Answer in natural language. How many Paintings are visible in the scene? Choose between the following options: 3, 5, 2, 0 or 4
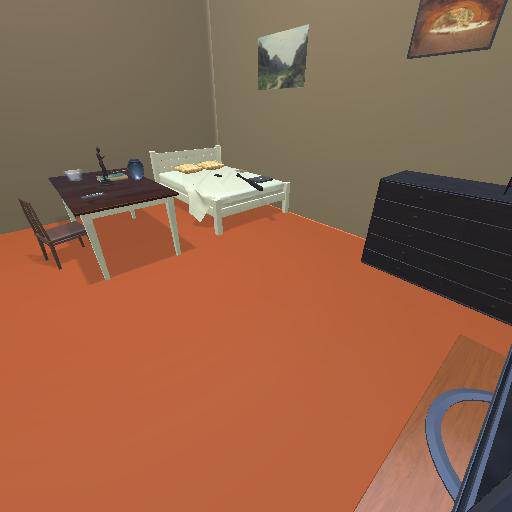
<answer>2</answer>